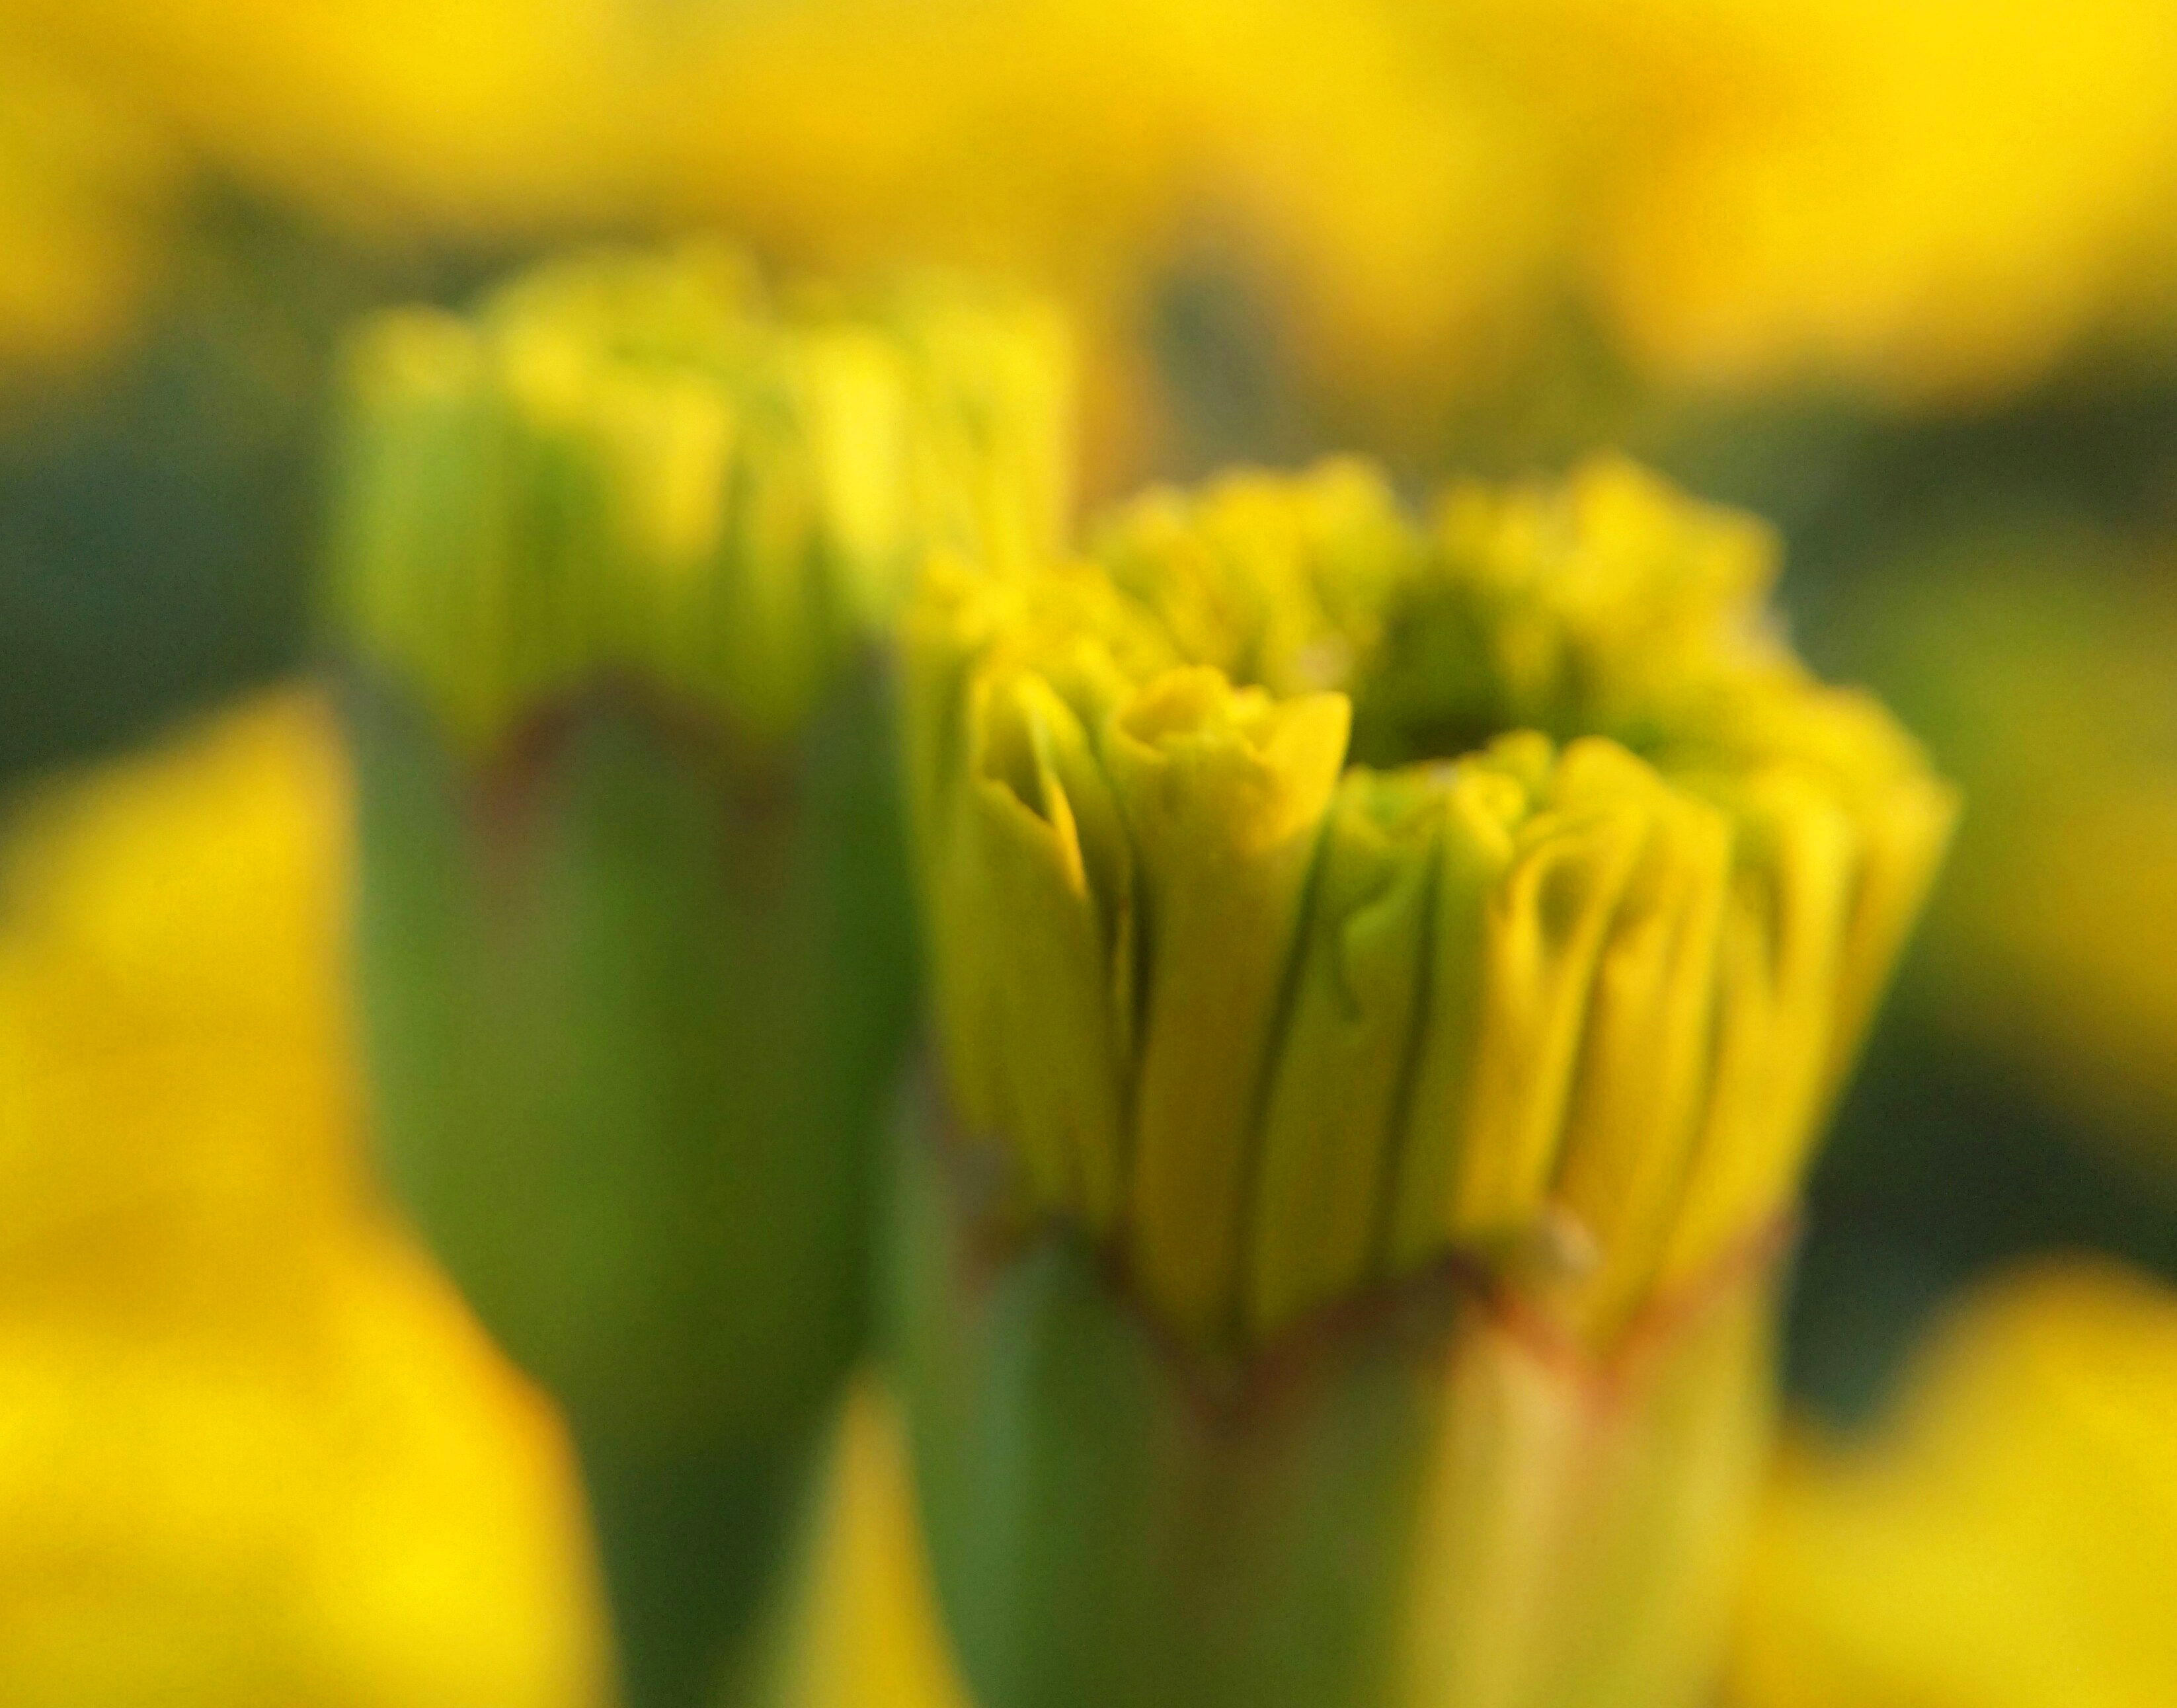
floral, nature, background, flower, summer, pattern, colorful, plant, card, spring, yellow, bud, close up, macro photography, flora, petal, wildflower, plant stem, computer wallpaper, pollen